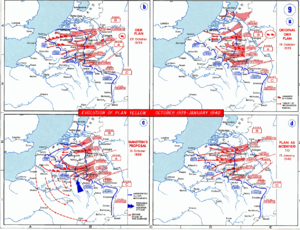
Erich von Lewinski, connu sous son nom d'adoption d’Erich von Manstein, est un militaire allemand, né le 24 novembre 1887 à Berlin et mort le 9 juin 1973 à Irschenhausen en Bavière. Il a atteint le grade de Generalfeldmarschall pendant la Seconde Guerre mondiale.
Le cas Jaune, lors de la Seconde Guerre mondiale, est une hypothèse stratégique des Allemands où ils prendraient l'initiative de l'offensive contre les Franco-Britanniques avec lesquels ils sont en guerre, et qui implique également, en dépit de leur neutralité, l'invasion de la Belgique, du Luxembourg et des Pays-Bas. Le plan de déploiement et de manœuvre correspondant est appelé par commodité en français plan Jaune ; il est appliqué le 10 mai 1940 entamant la campagne de l'Ouest.
La traversée des Ardennes par les armées allemandes lors de la bataille de France pendant la Seconde Guerre mondiale est débutée par celles-ci le 10 mai 1940 en envahissant le Luxembourg et l'Ardenne. Belges et Français mènent contre eux, jusqu'au 13 mai 1940, une action retardatrice par des combats et destructions avant de repasser sur la rive ouest de la Meuse.